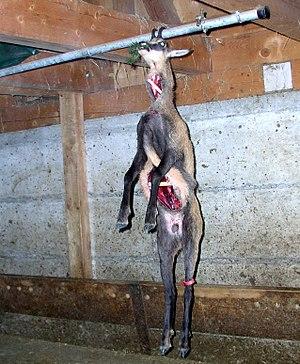
Chamois abattu selon un plan de chasse (environs d'Habkern, Berne, Suisse).
Le chamois est une espèce de mammifères de la famille des Bovidés et de la sous-famille des Caprinés. Les six sous-espèces reconnues vivent dans les zones rocheuses, les forêts et pâturages de montagnes, depuis les Alpes jusqu'à l'Anatolie et l'Azerbaïdjan, en passant par les Vosges, le Jura, le Massif central, les Balkans et les Carpates.